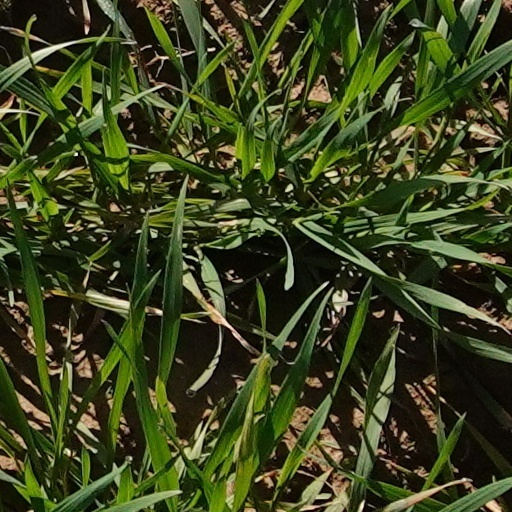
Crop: wheat